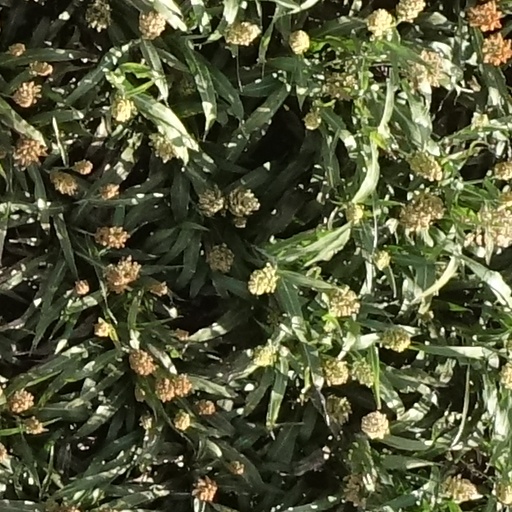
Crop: sorghum